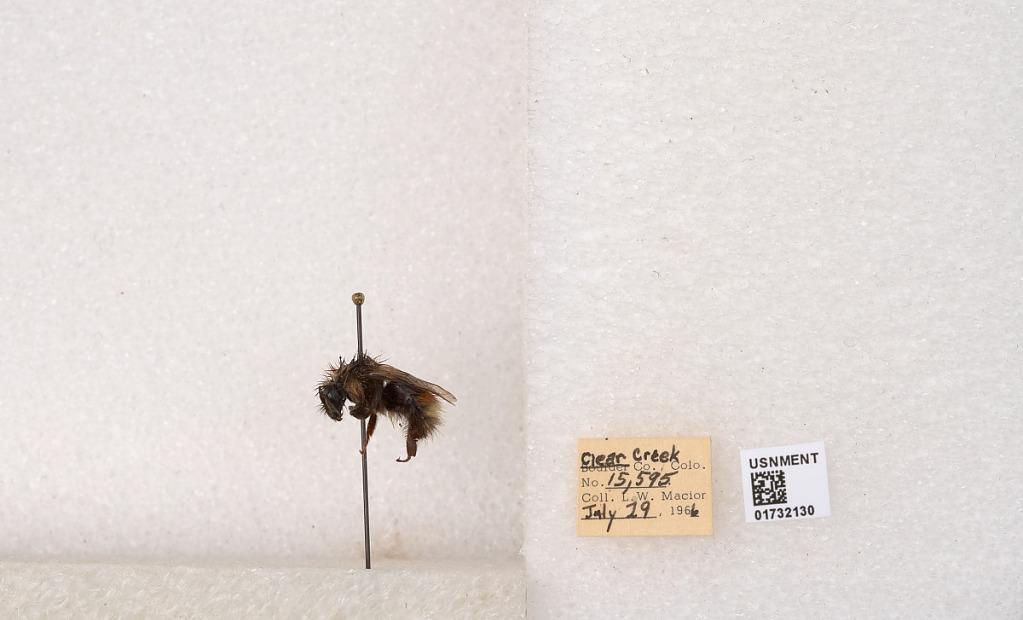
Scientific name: Bombus (Pyrobombus) sylvicola Kirby
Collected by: L. Macior
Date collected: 1966-7-29
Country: United States
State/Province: Colorado
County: Clear Creek
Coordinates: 39.7006, -105.694